Sky position (RA, Dec in degrees): 158.122, 11.23
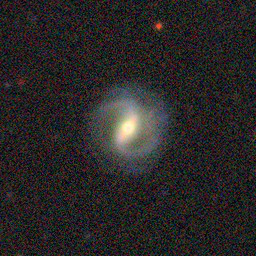
Galaxy morphology: Barred Spiral Galaxies